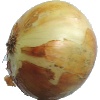
Label: white_onion